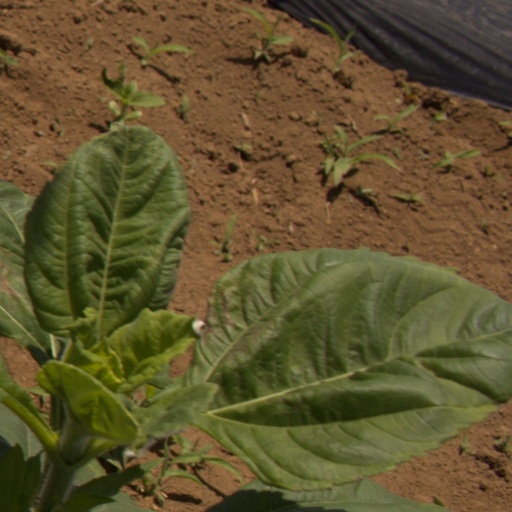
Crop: Jerusalem artichoke